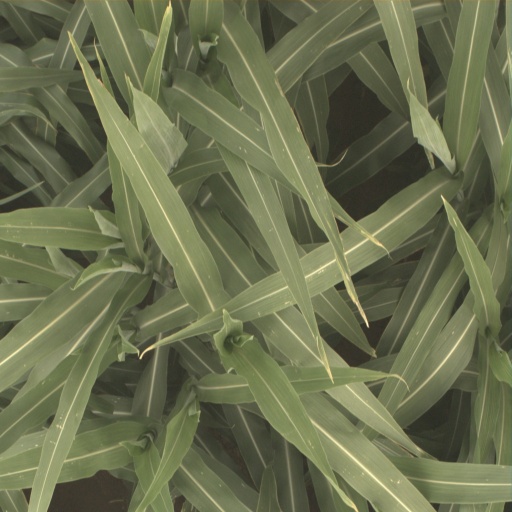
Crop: sorghum